Taira Hara

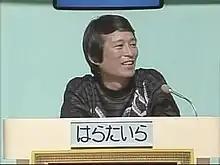
Hara on a quiz show.

Hara was the oldest son, though he had an older sister. His father died of tuberculosis before he was born.